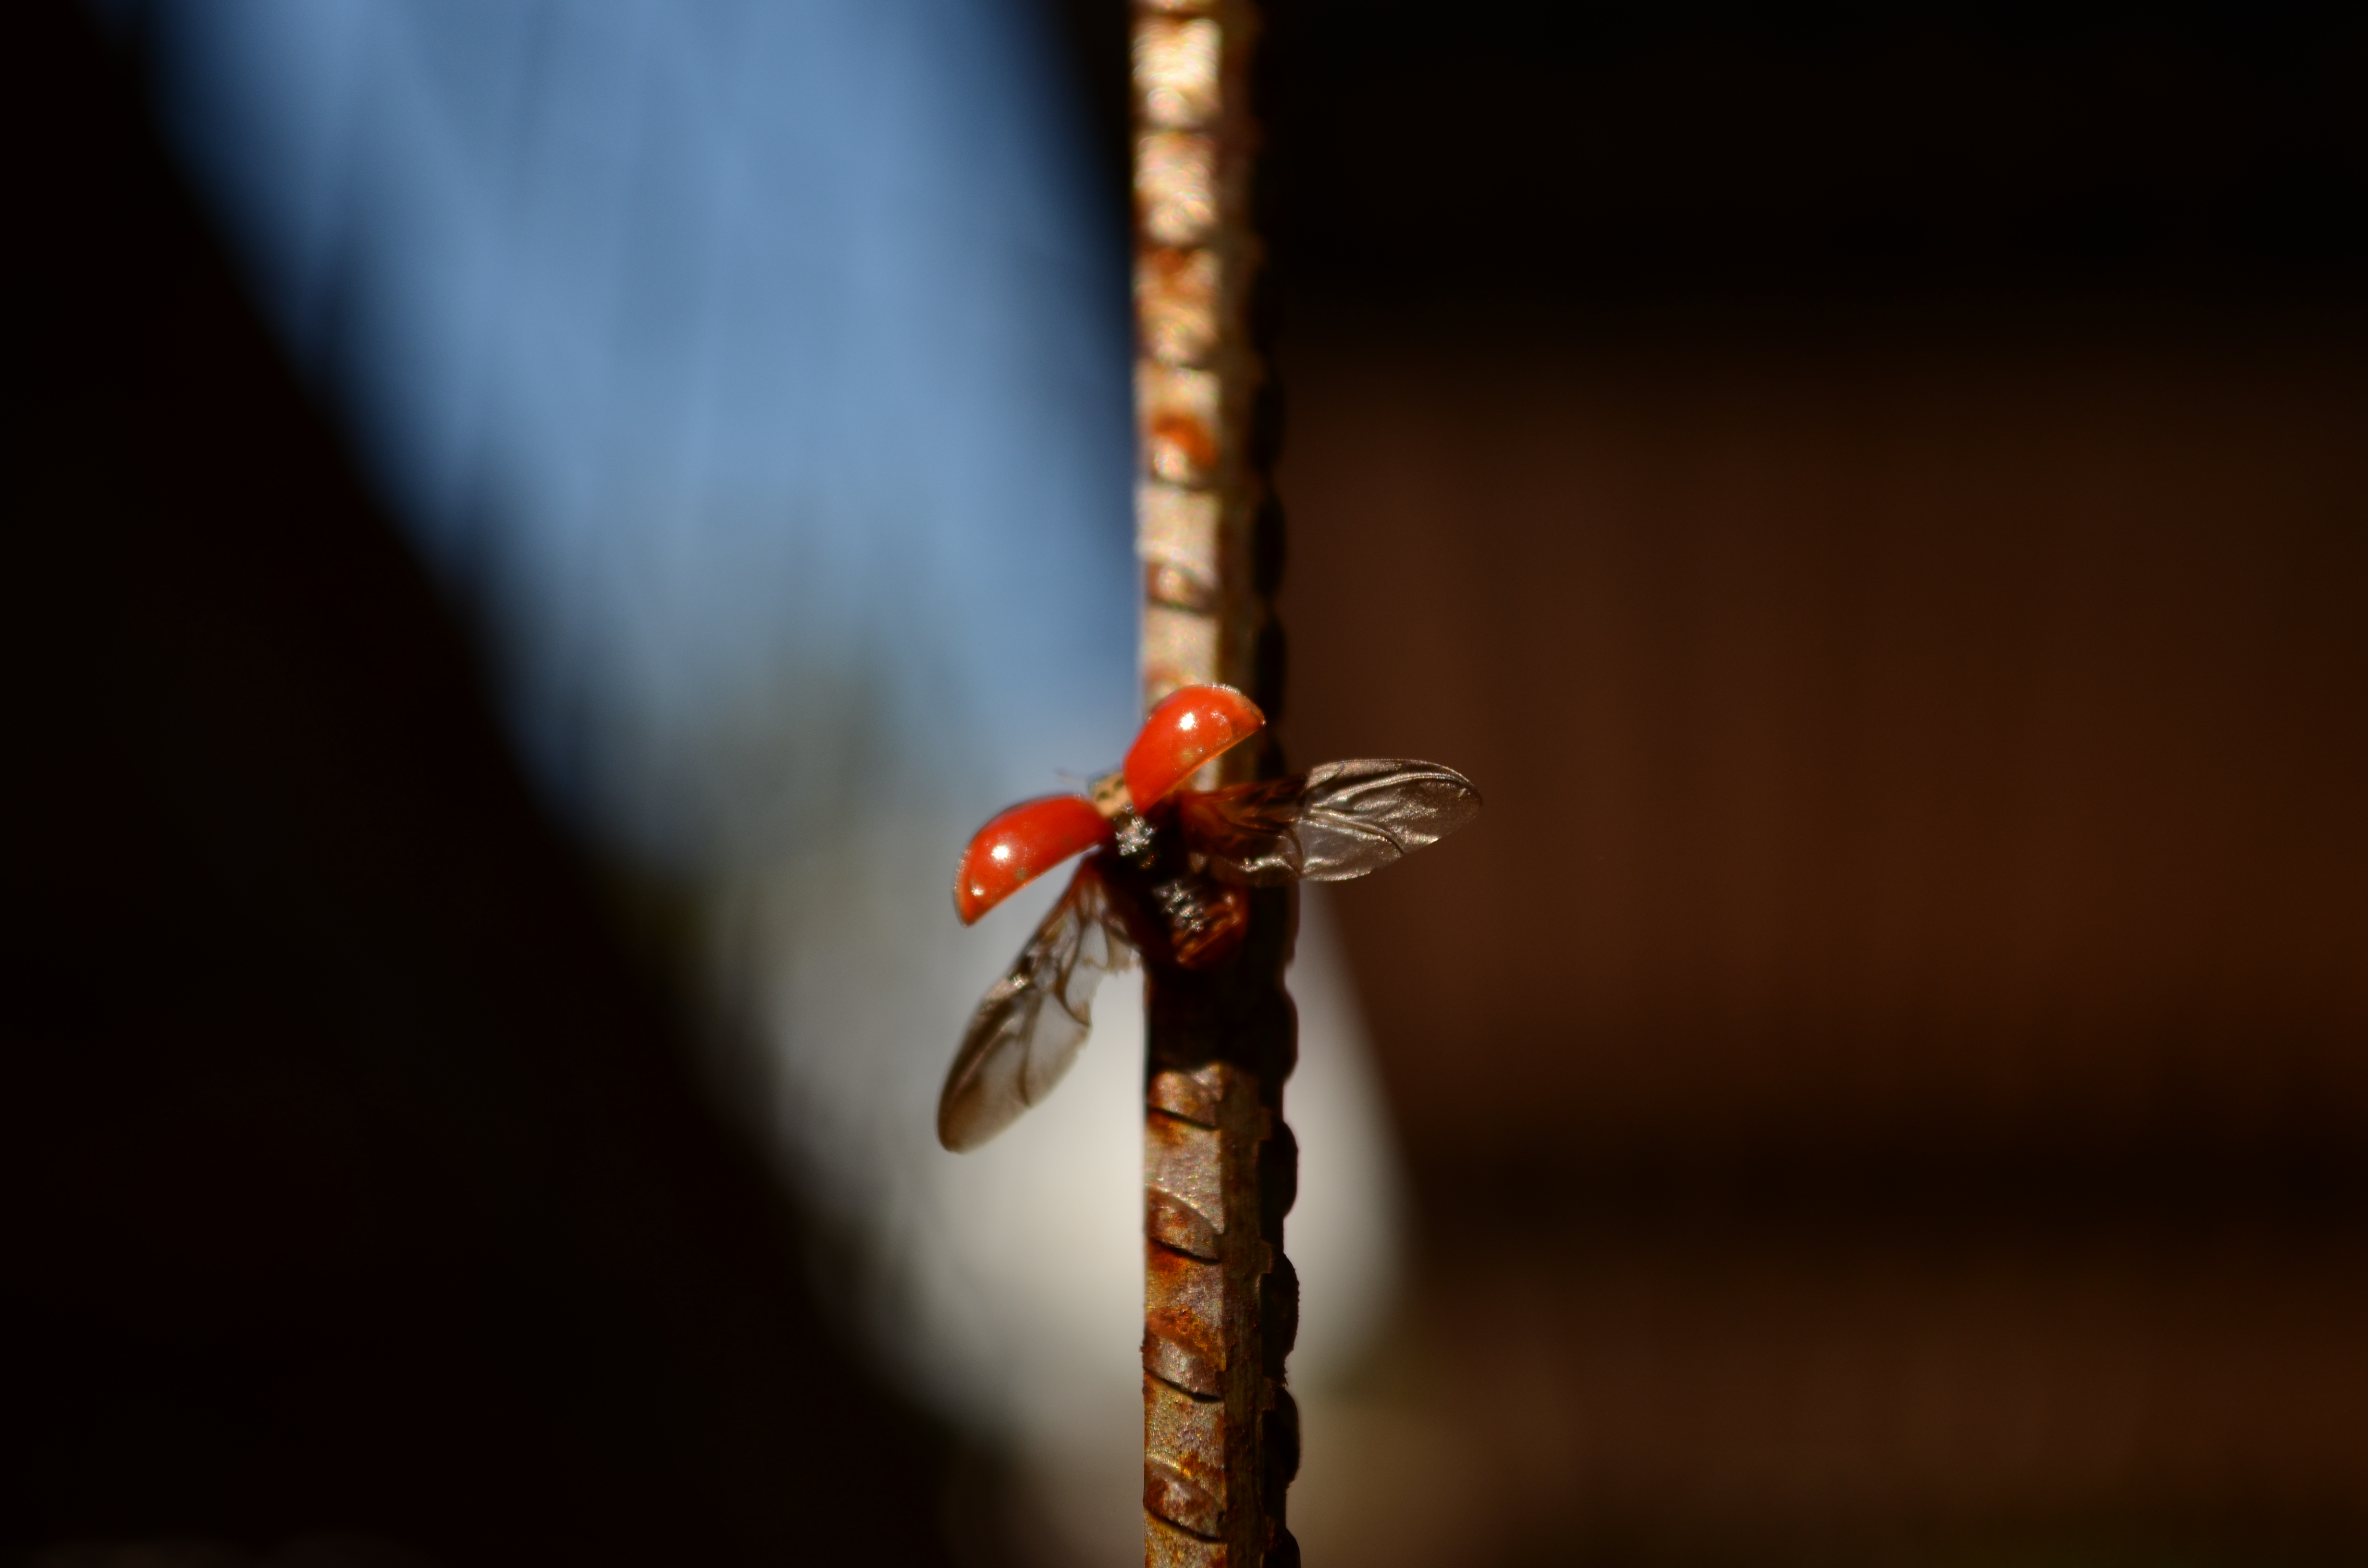
photography, flower, red, insect, macro, mug, invertebrate, close up, dragonfly, insecto, macro photography, dragonflies and damseflies